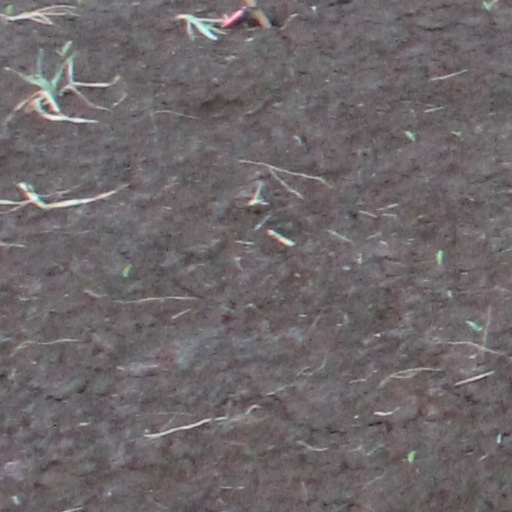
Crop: wheat